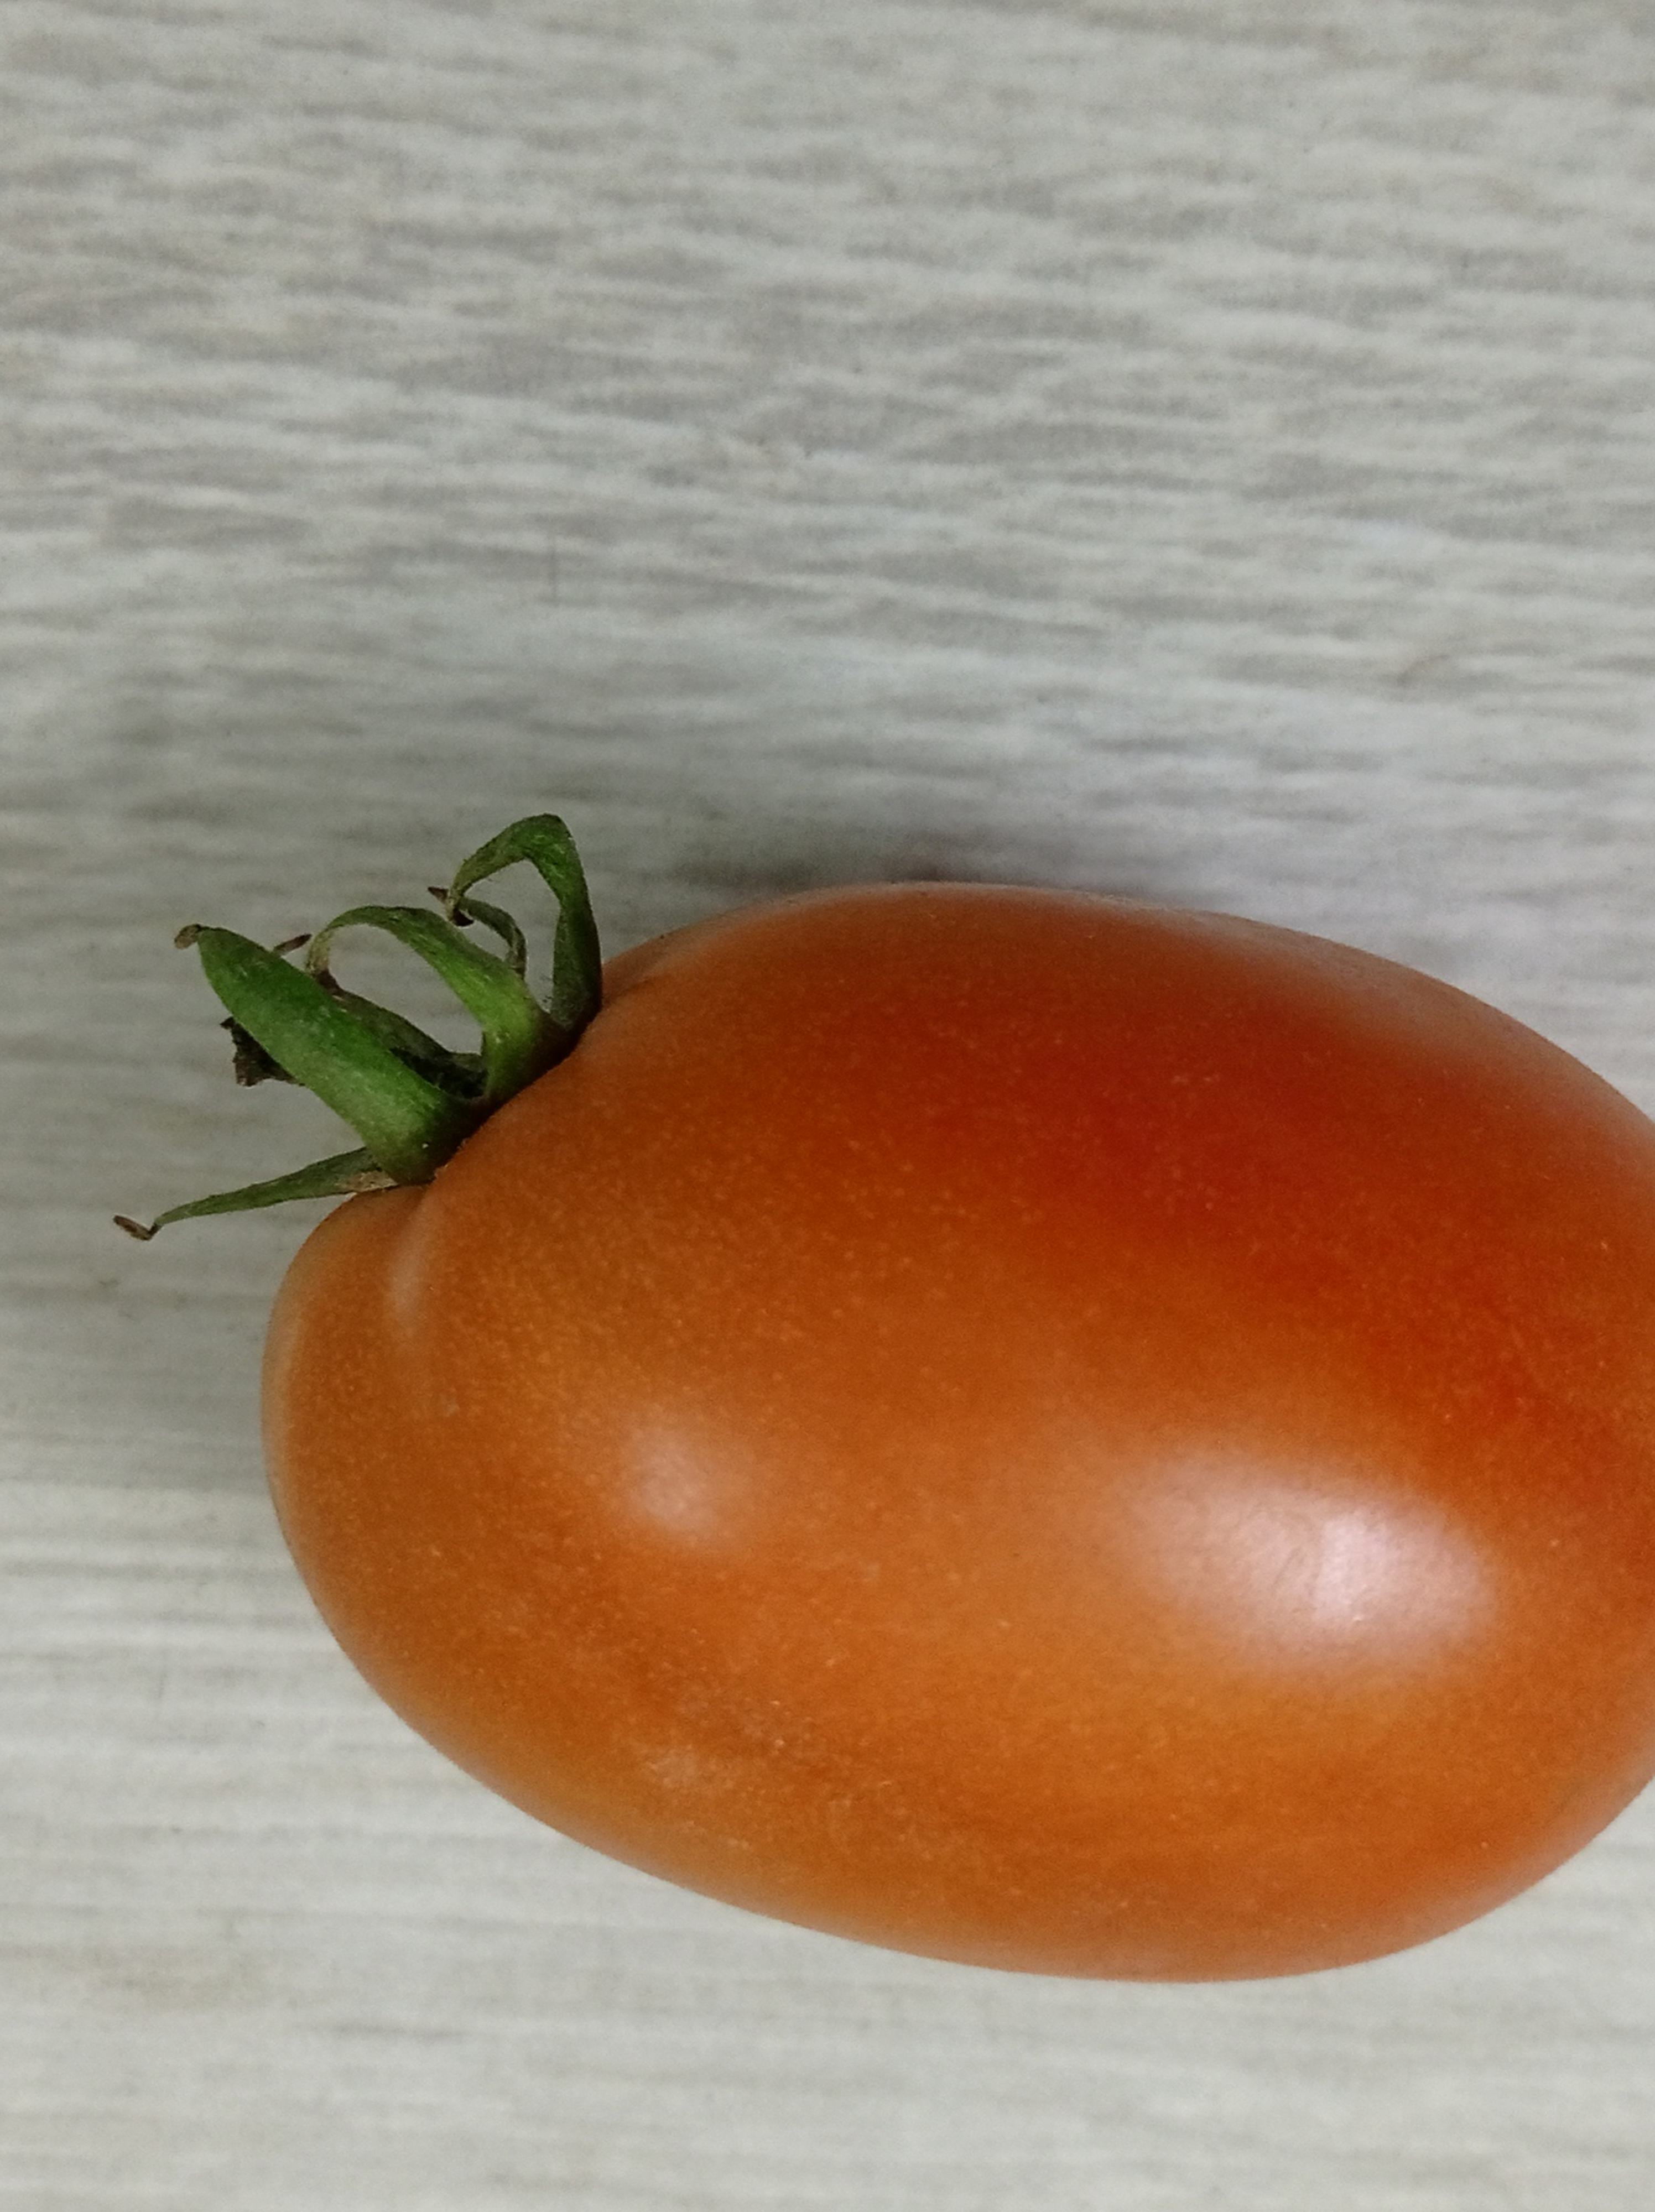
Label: Fresh